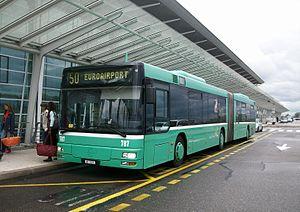
Un autobus MAN des BVB sur la ligne 50, côté Suisse de l'EuroAiport
Basler Verkehrs-Betriebe, en abrégé BVB, est l'une des compagnies de transport public du canton de Bâle-Ville en Suisse.
L'aéroport international de Bâle-Mulhouse-Fribourg ou EuroAirport est un aéroport international franco-suisse situé sur le territoire français entre Bâle, Mulhouse et Fribourg-en-Brisgau, à la frontière tripoint entre la France, la Suisse, et l'Allemagne. Son statut d'aéroport « binational » implique la présence d'une partie suisse et d'une partie française. Il s'agit du seul aéroport au monde à posséder ce statut. L'aéroport, son aérogare et ses pistes sont réparties entre les communes alsaciennes de Saint-Louis, Hésingue et Blotzheim.